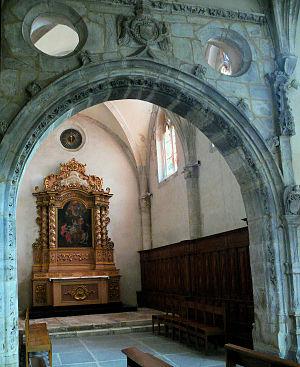
Cathédrale Saint-Jean-Baptiste de Saint-Jean-de-Maurienne - Chapelle Saint-Joseph
La cathédrale Saint-Jean-Baptiste est une cathédrale catholique située à Saint-Jean-de-Maurienne en Savoie. Elle était le siège du diocèse de Maurienne rattaché au diocèse de Chambéry en 1966.